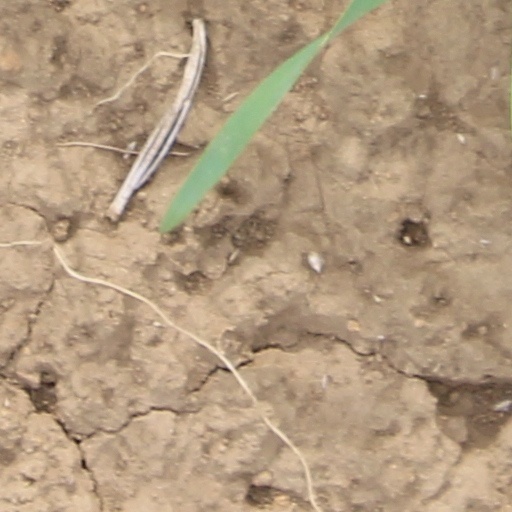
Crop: wheat